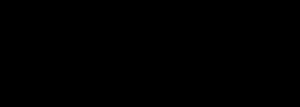
La saga Twilight, d'abord publiée en France sous le nom de Saga du désir interdit, est une série de romans fantastiques et sentimentaux de Stephenie Meyer publiés entre 2005 et 2020. Elle est composée de quatre tomes principaux intitulés Fascination, Tentation, Hésitation et Révélation, et a fait l'objet d'une adaptation cinématographique entre 2008 et 2012 ; en 2020 sort un roman supplémentaire, Midnight Sun, qui est la réécriture du premier tome du point de vue d'un autre personnage.